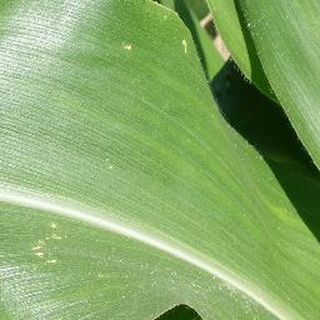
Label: healthy_corn